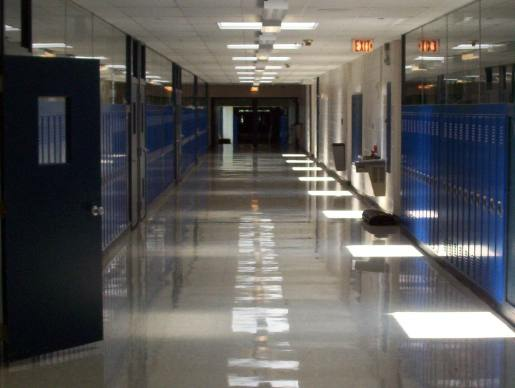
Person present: No